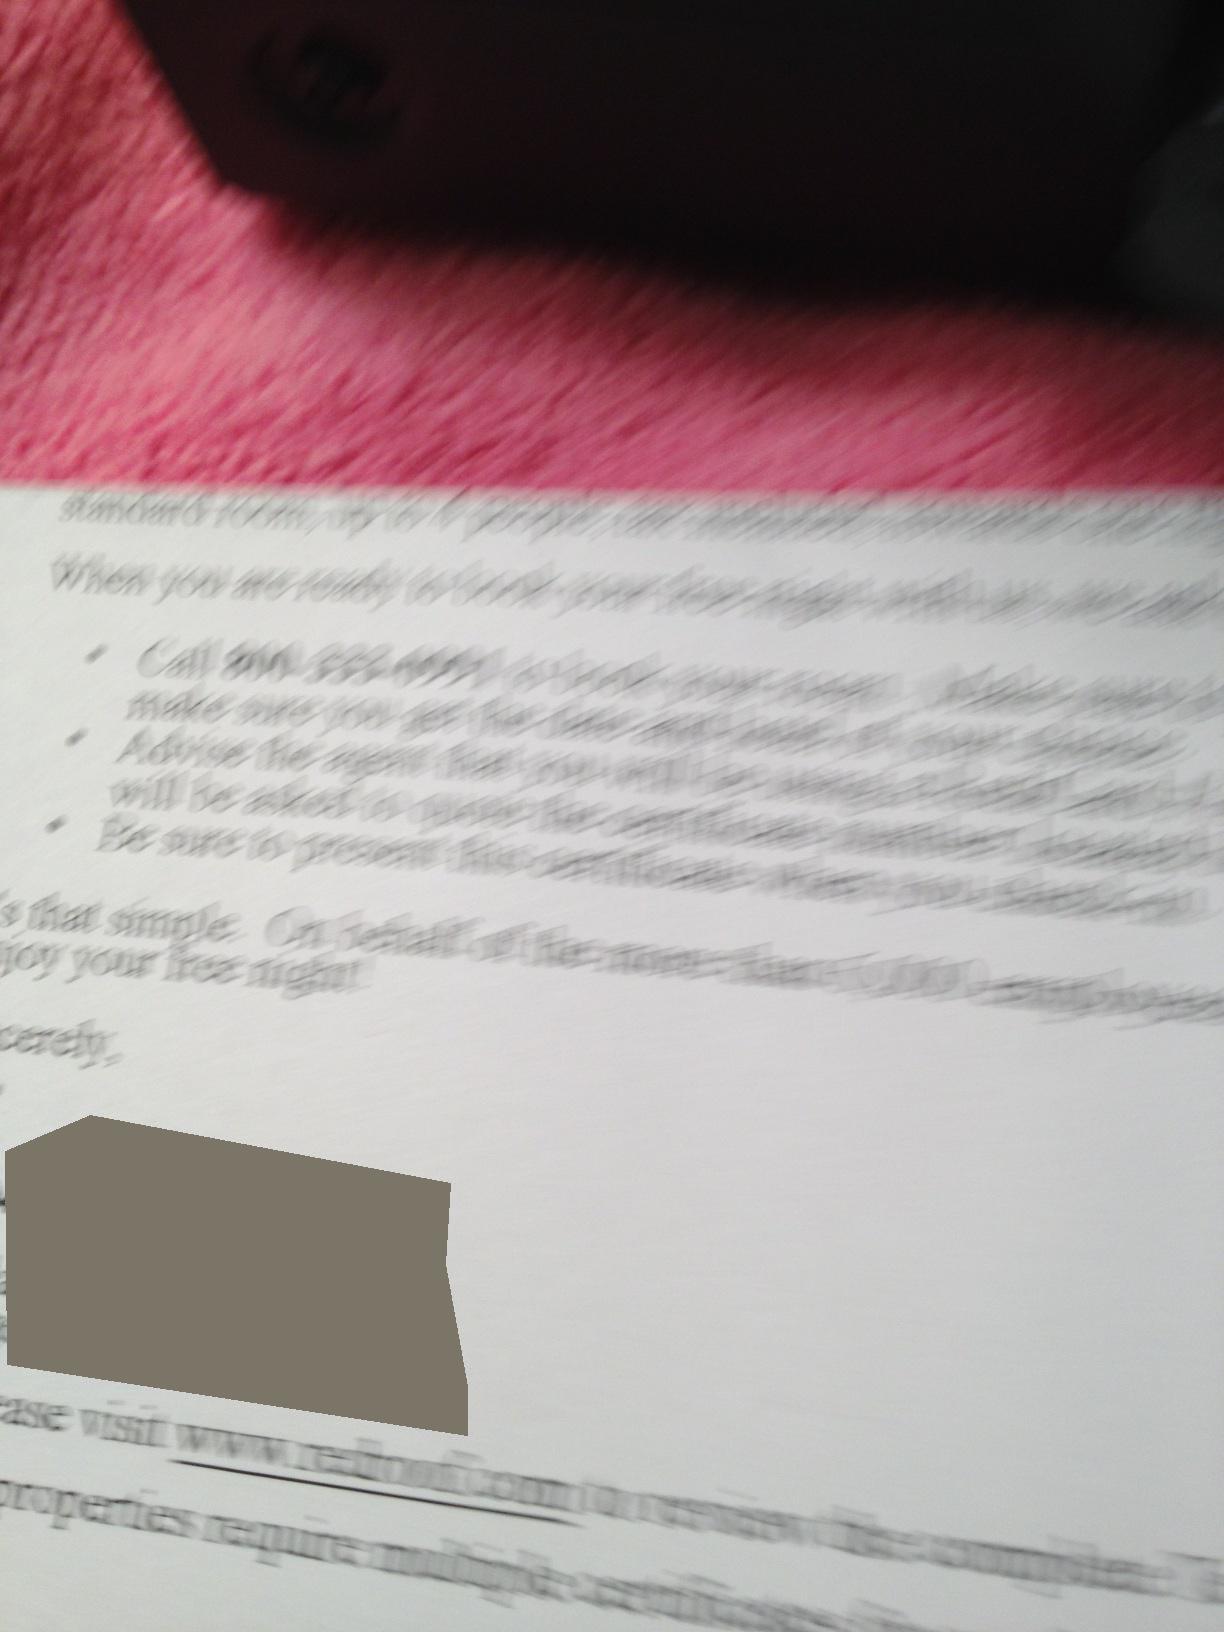Question: What is the expiration date? What is the expiration date?
Answer: unanswerable